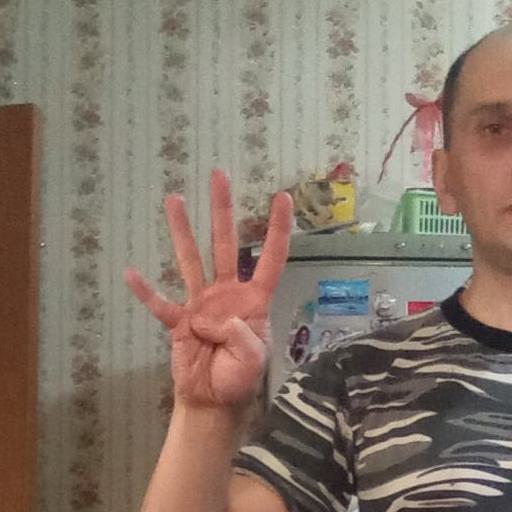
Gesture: four